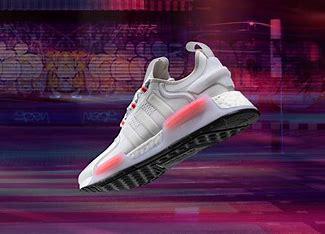
Brand: Adidas
Model: NMD_V3